Koporin

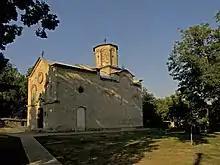
Saint Stephen Church

The Koporin Monastery is a monastery at the outskirts of the town of Velika Plana, Serbia, just off the road to Smederevska Palanka. The monastery church, dedicated to St. Stephen, was built during the reign of Despot Stefan Lazarević (1389–1427) whose portrait is preserved as a fresco inside the church, under the inscription "Despot". Stefan Lazarević acquired this title after the Battle of Ankara in 1402, and on that basis the painting was dated. The ktetor and the exact time of the monastery's founding is unknown. Stefan Lazarević is buried in this church. The monastery was in a dilapidated state until the 1880s, when reconstruction began. In the late 1950s and 1960s, massive conservation of architectural elements and paintings was finished.